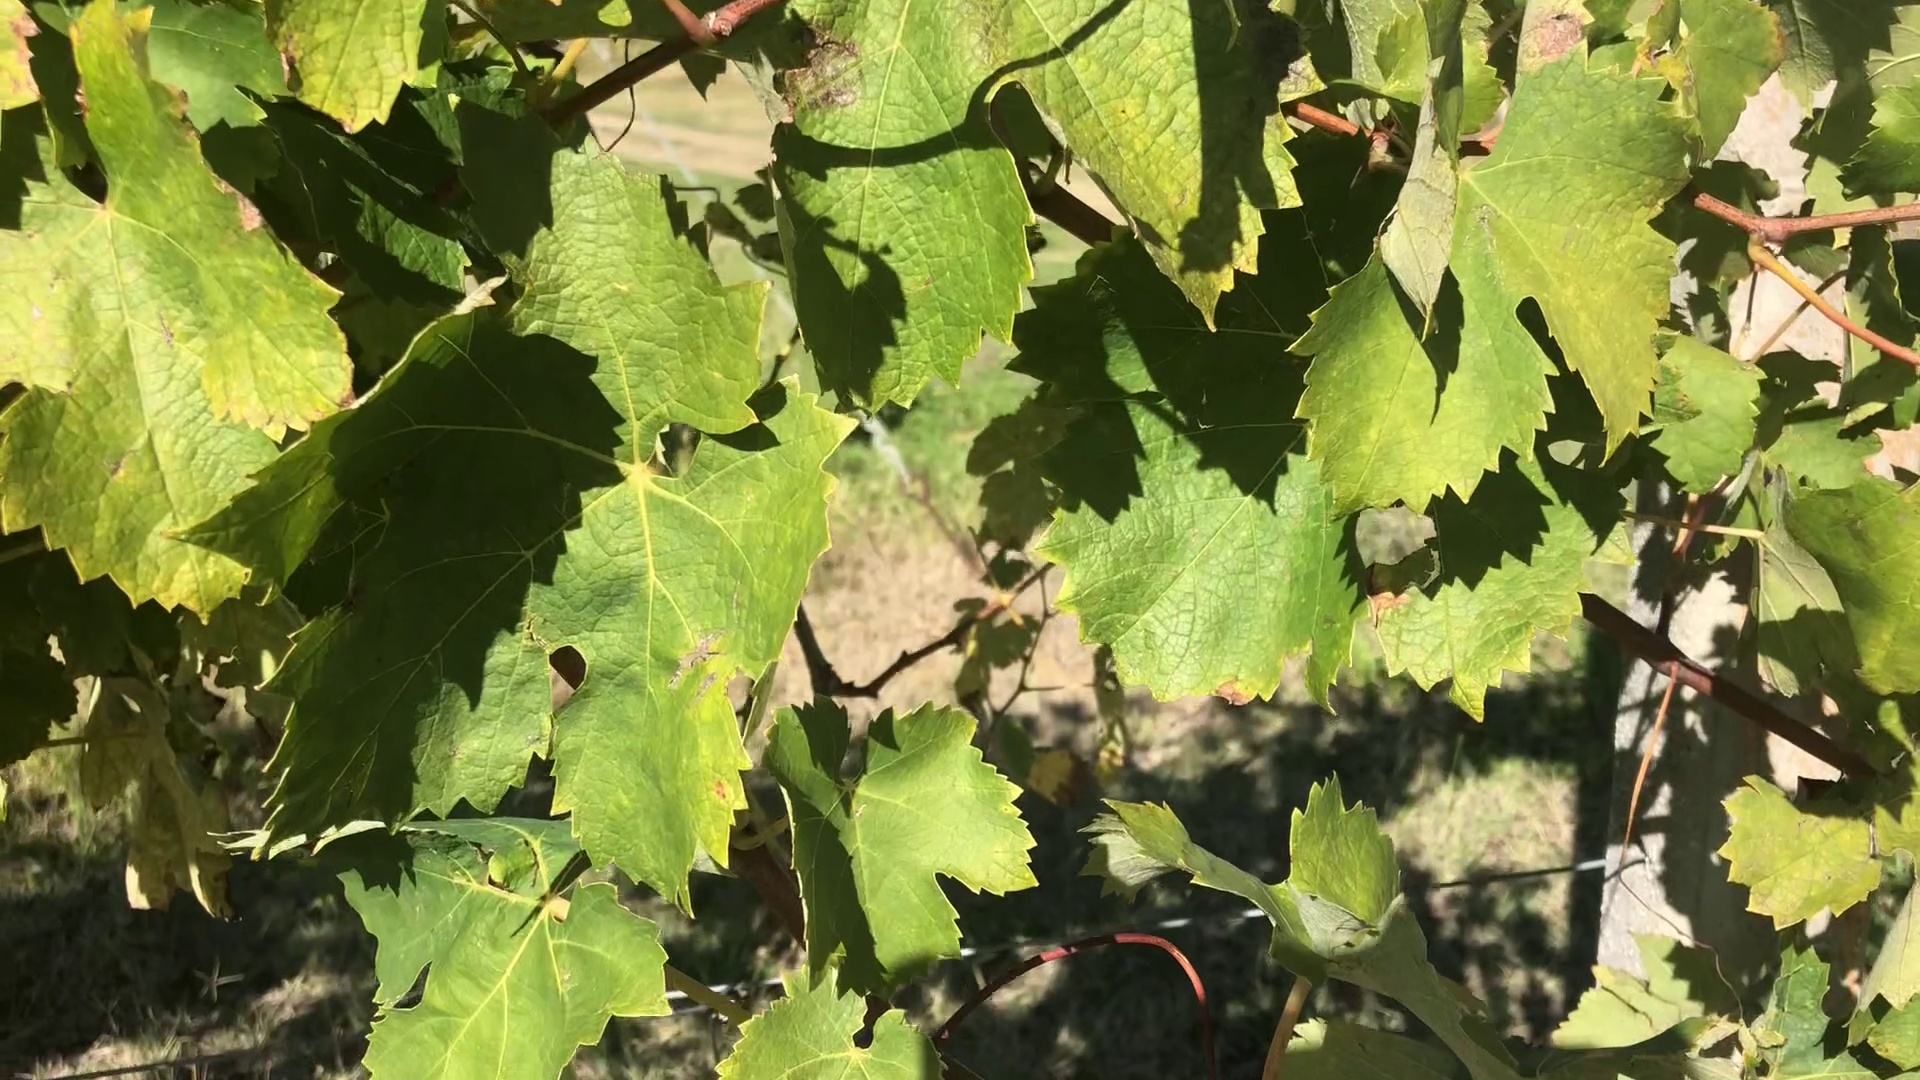
Label: healthy